William Lionel Wyllie

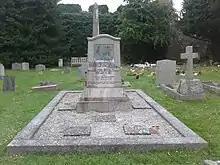
The grave of W. L. Wyllie, and his wife Marion. Also interred in the same plot are his daughters Eva and Aileen

Remaining active in his final years, Wyllie continued to sail and paint. His work on the Trafalgar panorama was physically difficult, with much of the painting being done from step ladders, and on most days the work lasted from 10:00 until 17:00 with a short sleep at lunchtime. His daughter Aileen later remarked "At the time it seemed natural, but now that I am old, I cannot think how he did those hours on ladders in his 79th year." Wyllie died on 6 April 1931 at 102 Fellows Road, Primrose Hill, London, and is buried at St Mary's church, within the grounds of Portchester Castle.